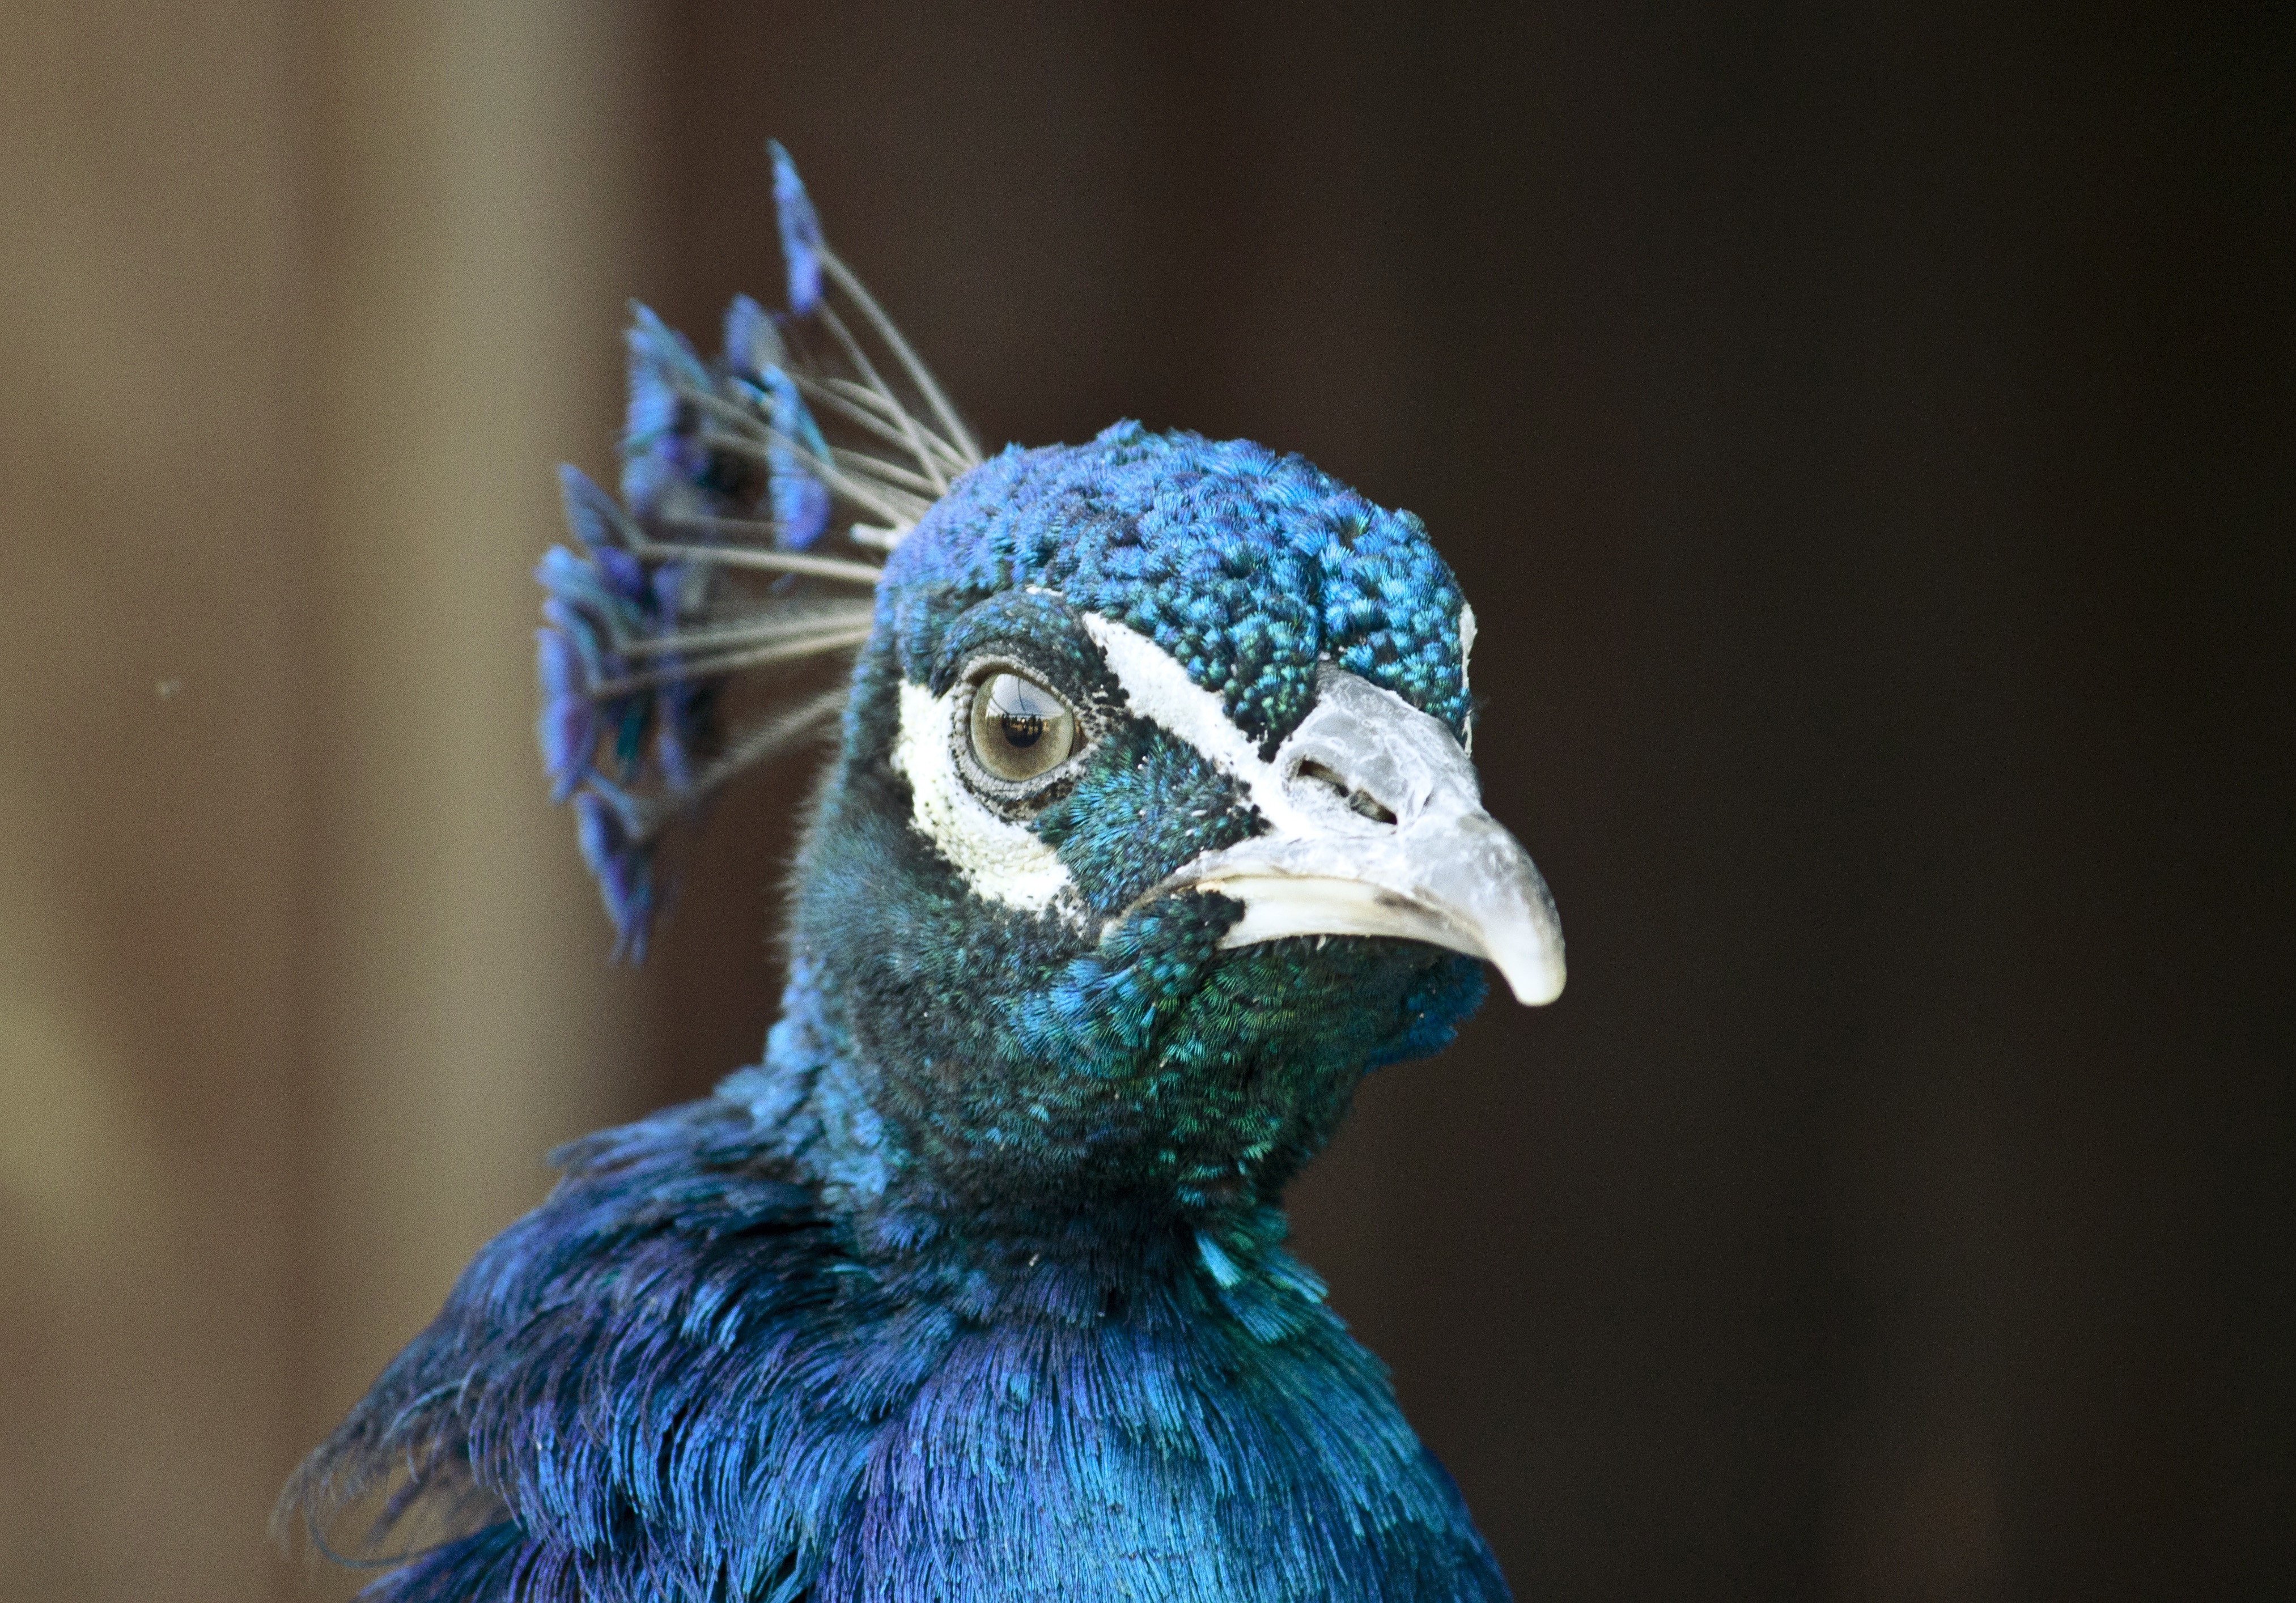
bird, wing, animal, beak, blue, chicken, fauna, peacock, close up, vertebrate, peafowl, macro photography